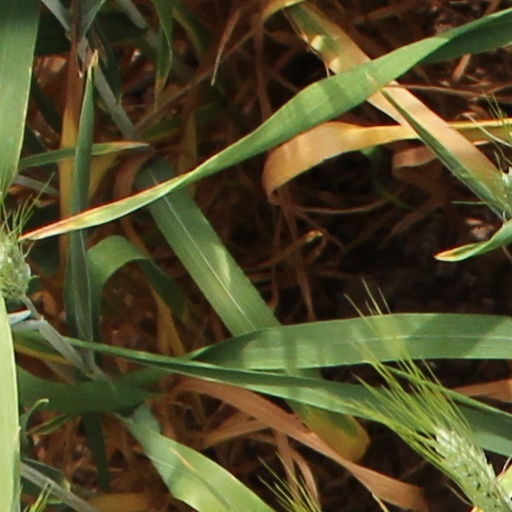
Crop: wheat